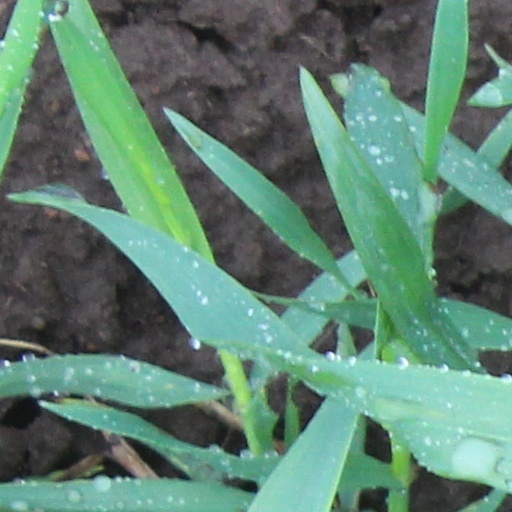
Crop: wheat